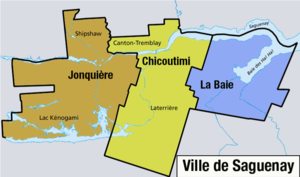
Arrondissements de la Ville de Saguenay, Québec, Canada
Chicoutimi est l'un des trois arrondissements urbains de la ville de Saguenay, au Québec. Produit des réorganisations municipales québécoises de 2002, il englobe le territoire des anciennes villes de Chicoutimi et de Laterrière et une partie de l'ancienne municipalité de Canton-Tremblay. Parallèlement, le nom fait aussi référence à un secteur de l'arrondissement dont le territoire est coextensif avec celui de l'ancienne ville.
Saguenay est une ville de la région du Saguenay–Lac-Saint-Jean au Québec. Située dans une vallée aux abords de la rivière Saguenay, elle est en amont du fjord du Saguenay et en aval du horst de Kénogami. Du nord au sud, elle s’étend de la rive nord du Saguenay au massif des Laurentides. Sa superficie totale est de 1 136 km². Avec ses 146 593 habitants, elle occupe la huitième place des villes les plus peuplées au Québec. À titre de région métropolitaine de recensement, Saguenay possède une population de 162 416 habitants